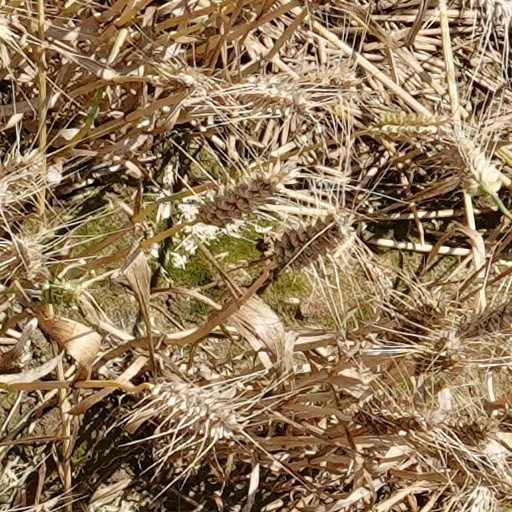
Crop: wheat